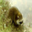
Label: raccoon